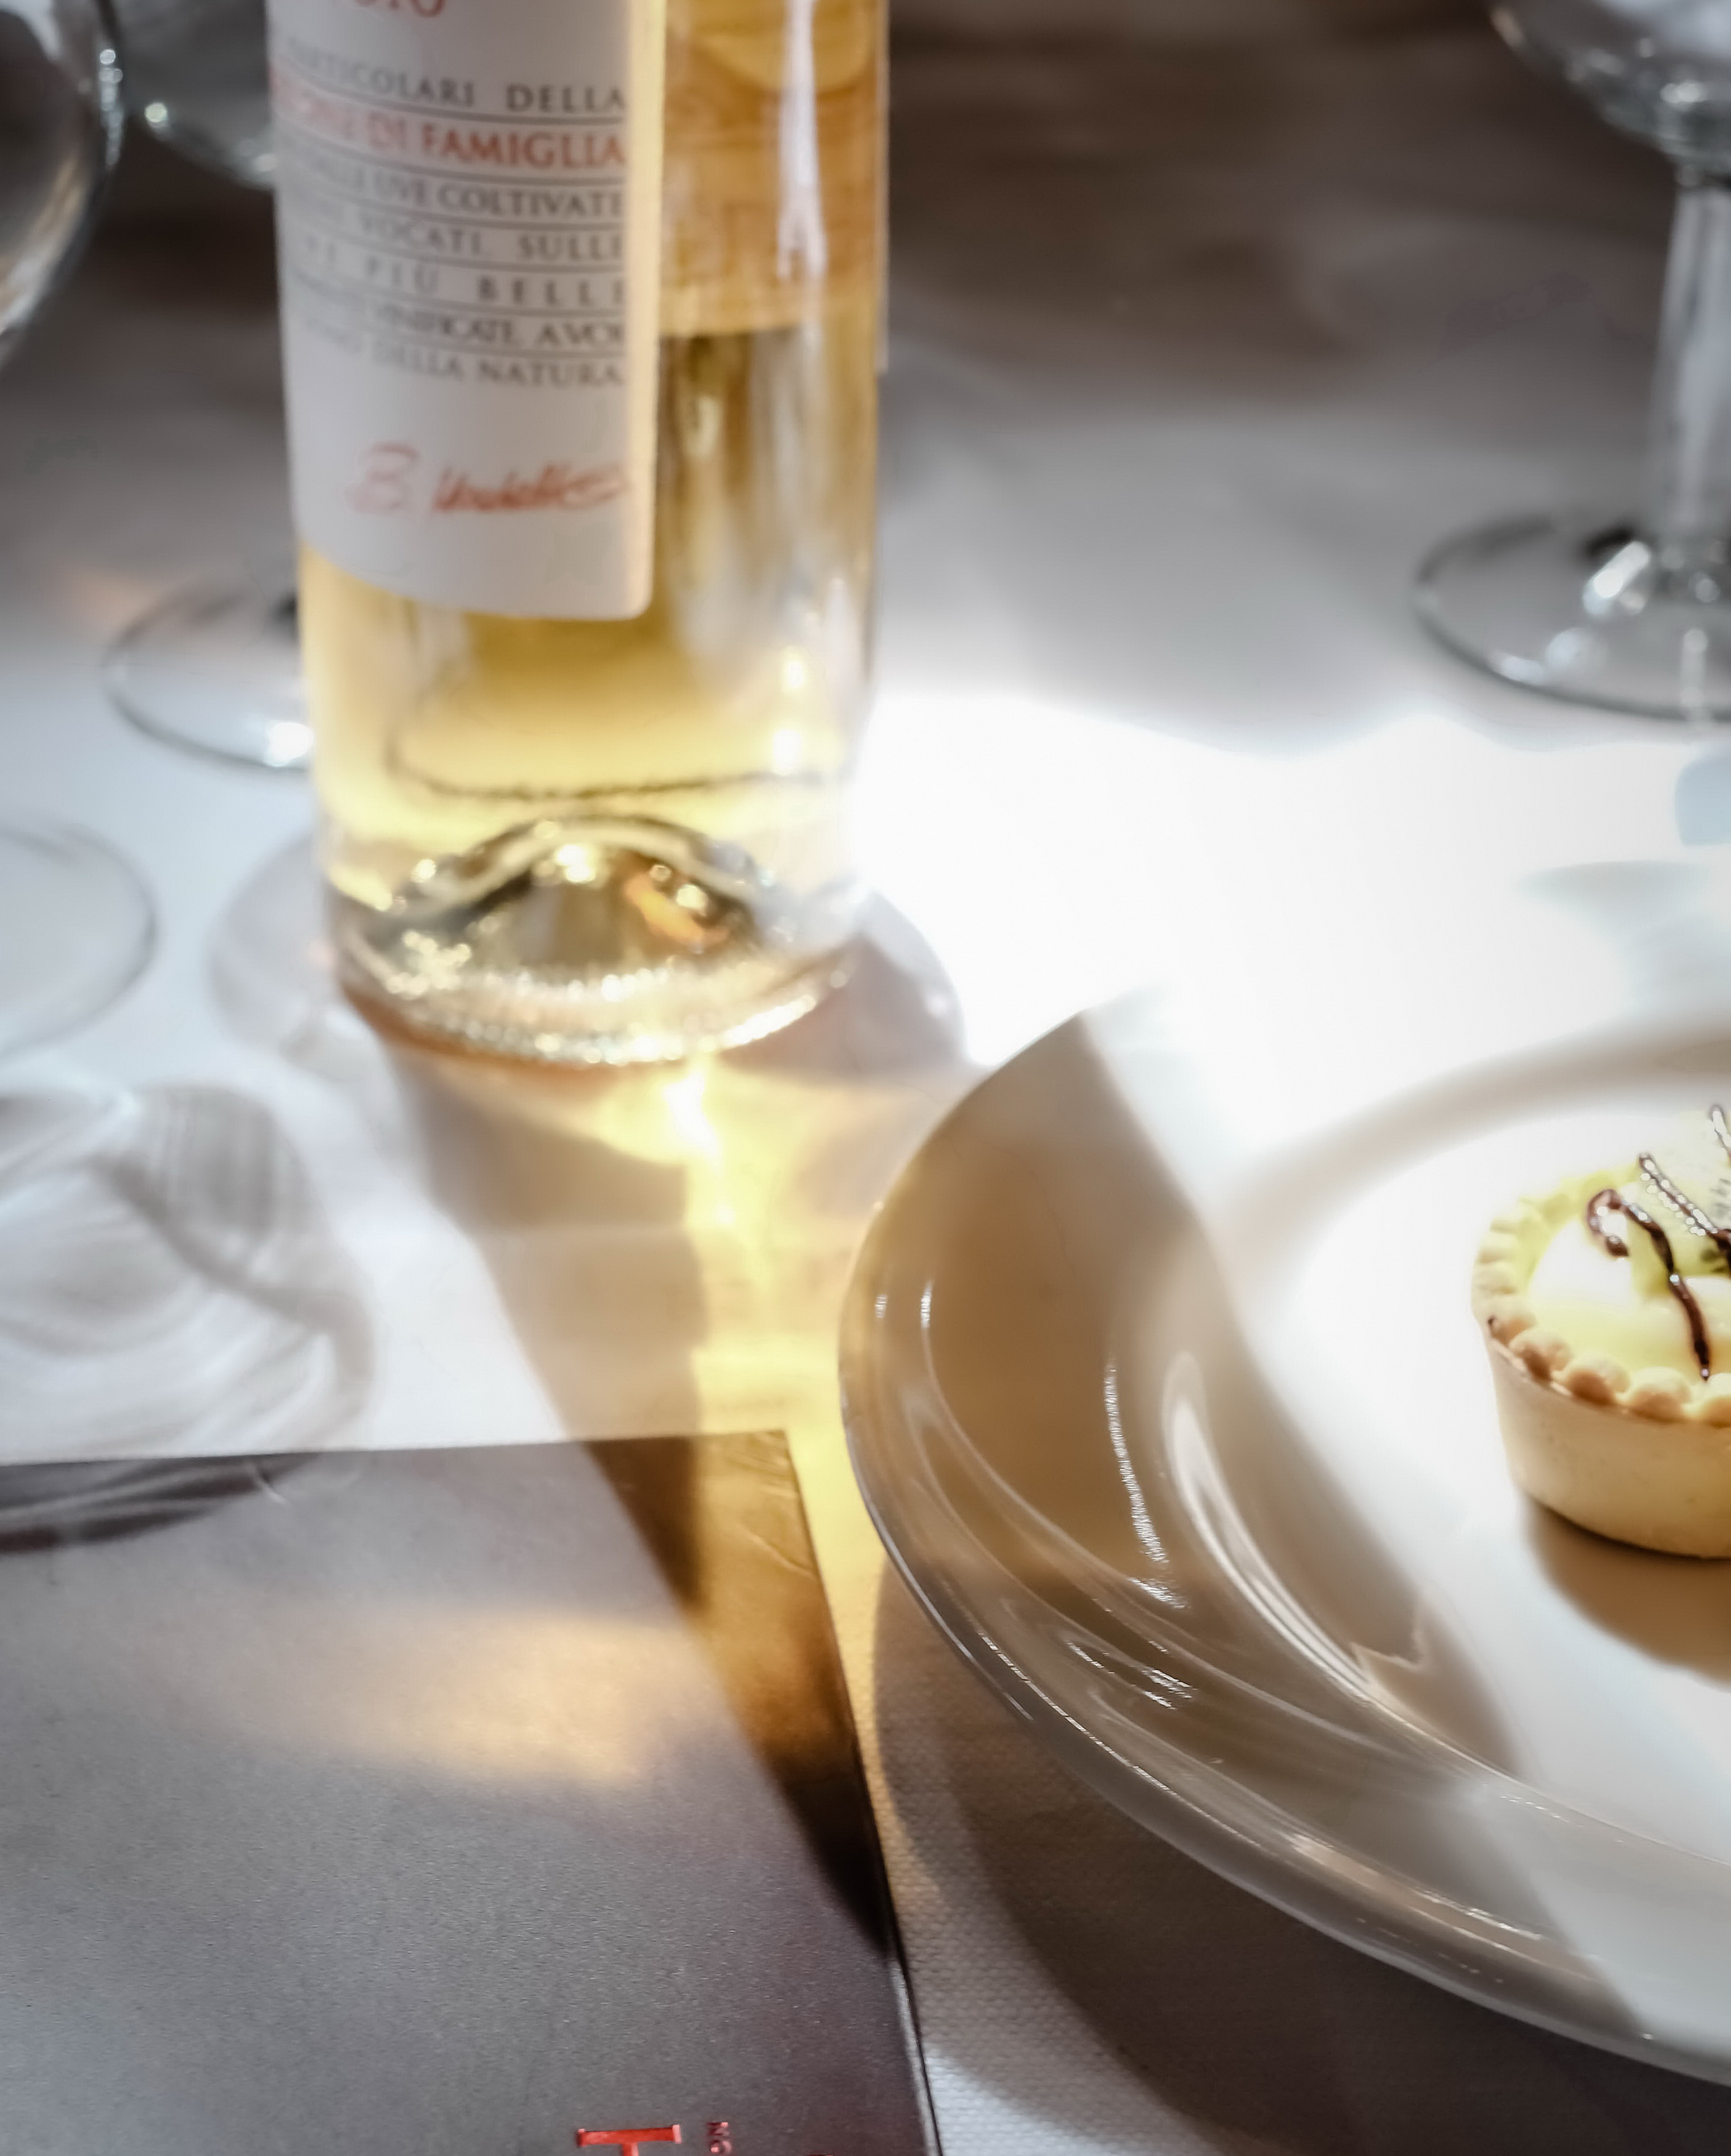
table, restaurant, dinner, food, dish, wine, dining, glass, meals, dine, dishes, wedding, party, banquet, white, decoration, luxury, drink, celebration, napkin, fork, meat, sicily, dessert, flavor, dairy product, tableware, finger food, liqueur, stemware